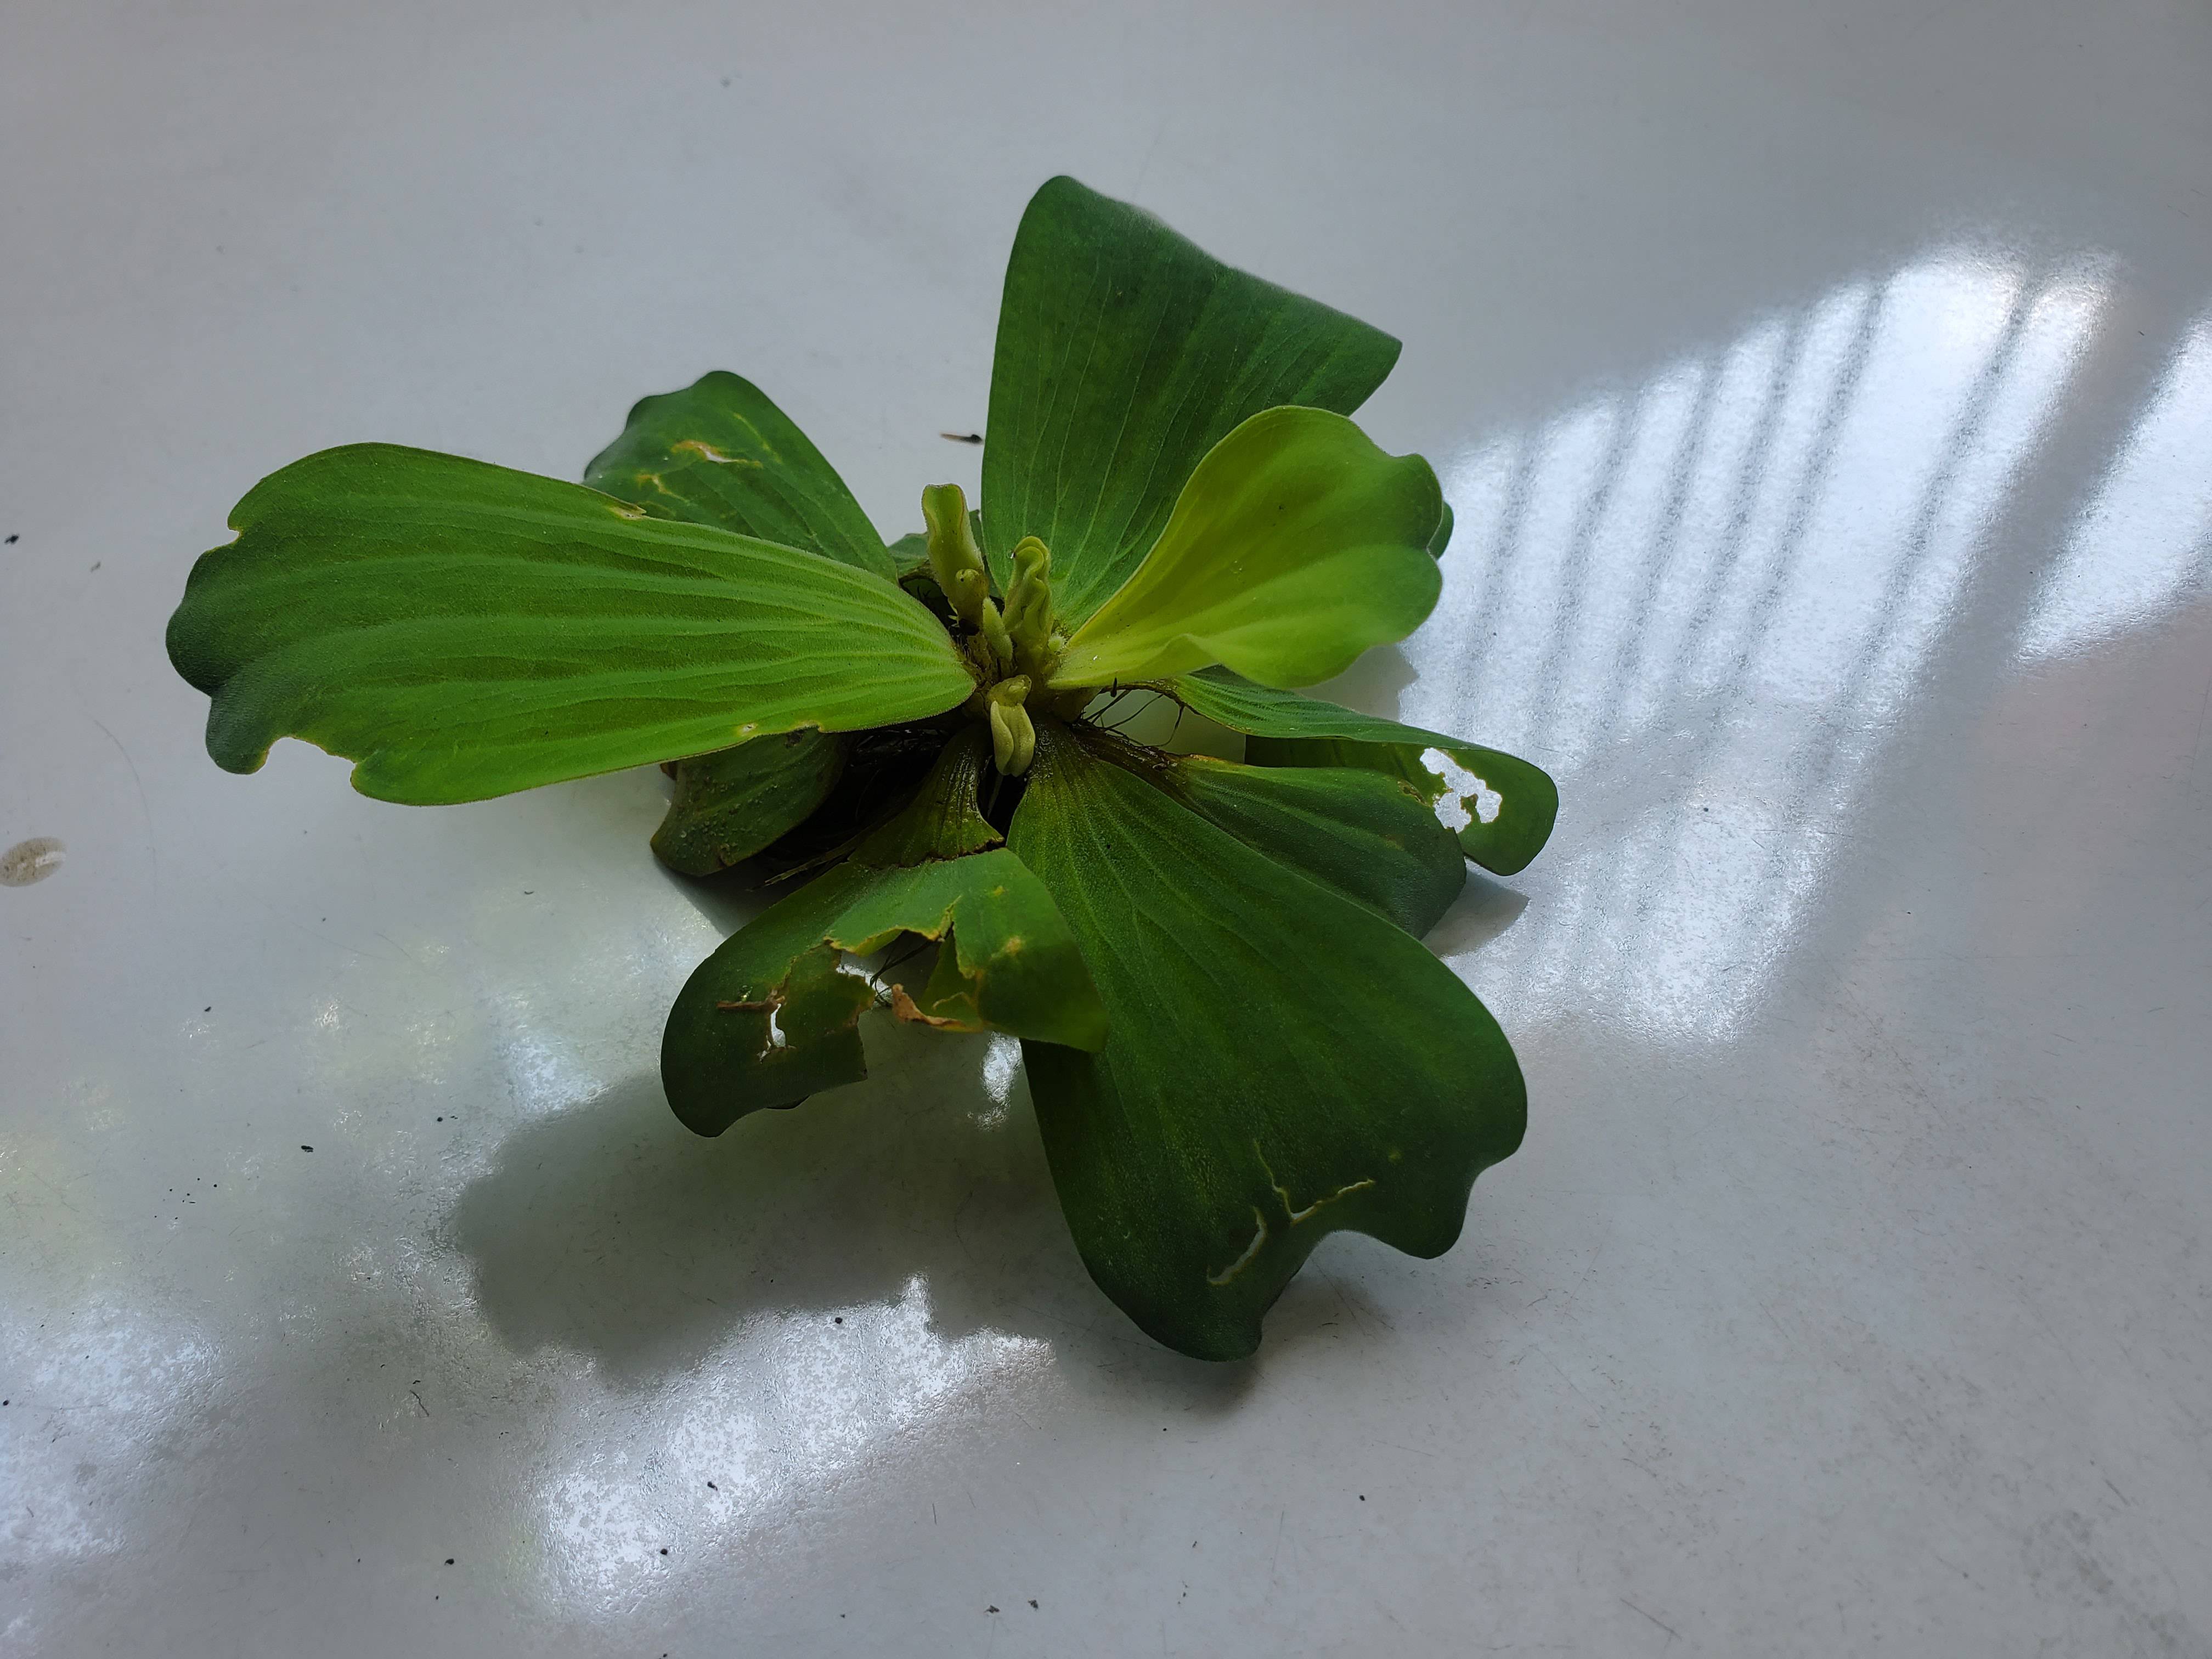
Species: Water Lettuce (Pistia stratiotes)